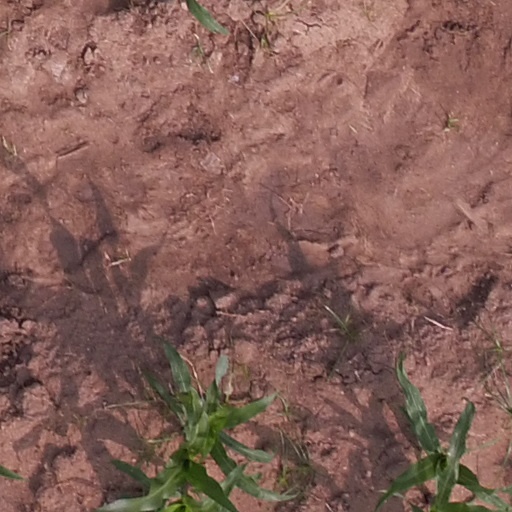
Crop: maize; corn